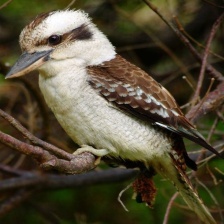
Species: KOOKABURRA
Scientific name: DACELO